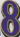
Number: 8